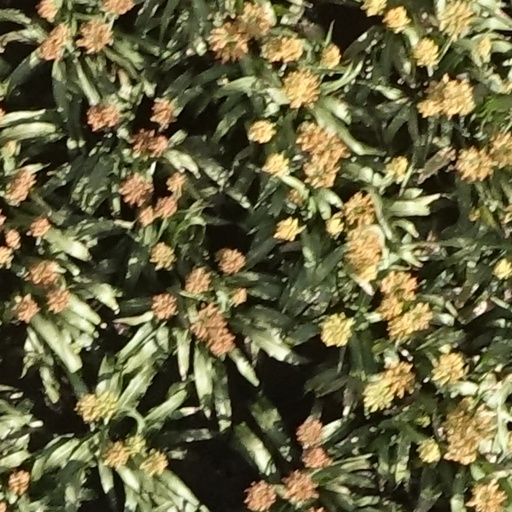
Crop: sorghum